Abu Yusuf Yaqub ibn Abd al-Haqq

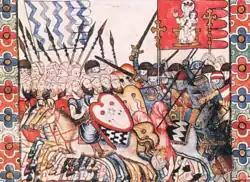
Abu Yusuf and his armies confronted by Christian knights

Abu Yusuf Yaqub ibn Abd al-Haqq (c. 1212 – 20 March 1286) was a Marinid ruler of Morocco. He was the fourth son of Marinid founder Abd al-Haqq, and succeeded his brother Abu Yahya in 1258. He died in 1286. He was the son of Abd al-Haqq I and Oum el-Iman bint Ali el-Bethary, a Zenata woman. Some sources add her mother to be known as Oum el Youm and a daughter of a Zenata clan leader of the Tafersit region.